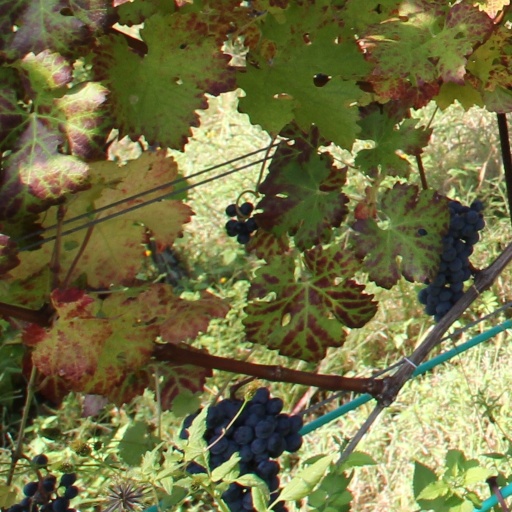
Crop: grape